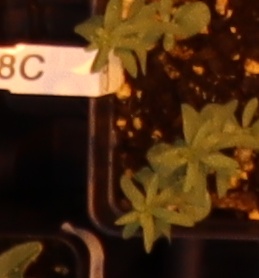
Label: Flax